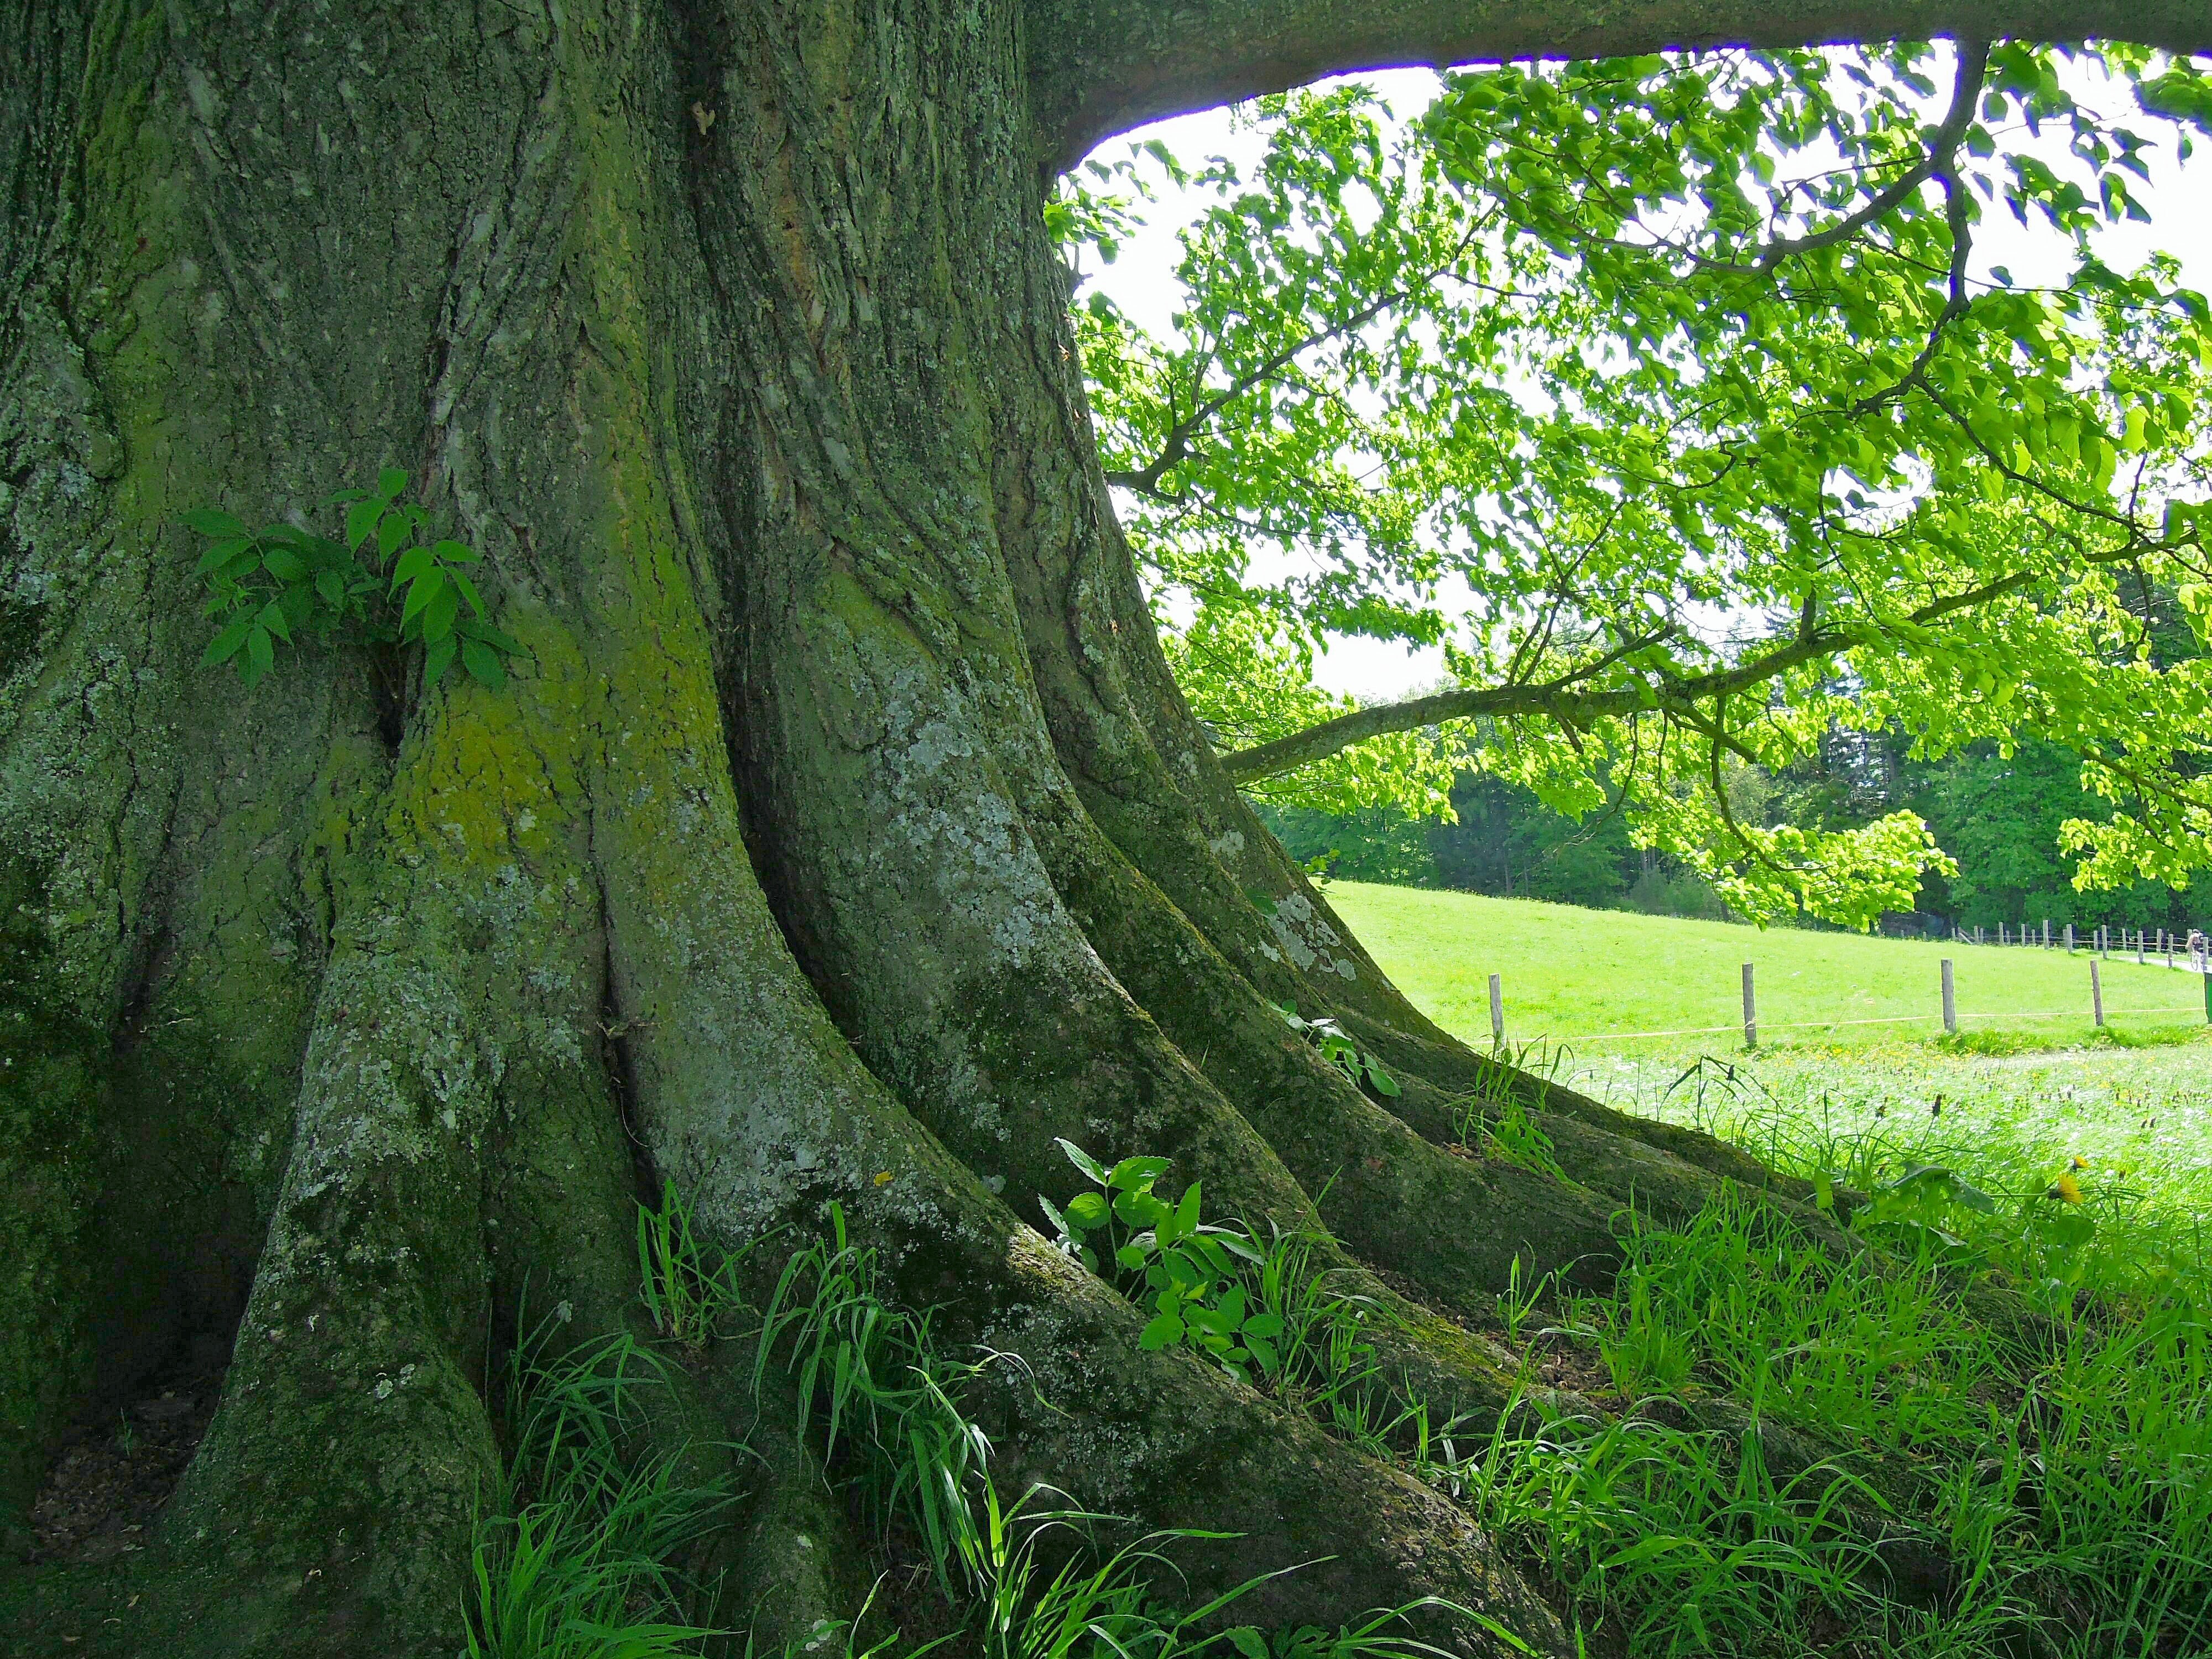
tree, nature, forest, grass, plant, sunlight, leaf, flower, green, jungle, park, botany, rest, root, tribe, quaint, leaves, vegetation, rainforest, plantation, age, woodland, habitat, ecosystem, force, elementary, rural area, rooted, natural energy, old growth forest, natural environment, woody plant